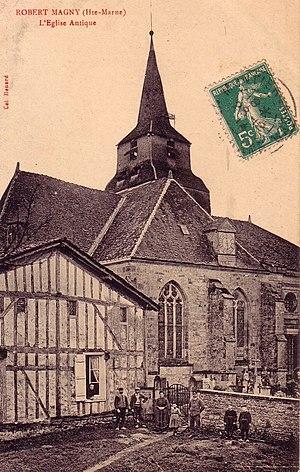
L'église vers 1914.
Robert-Magny est une ancienne commune française, située dans le département de la Haute-Marne en région Grand Est.